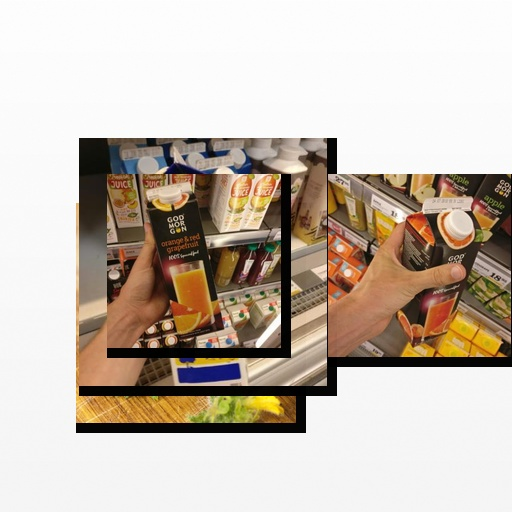
Food items: cucumber, orange_red_grapefruit_juice, grapefruit_juice, sour_milk